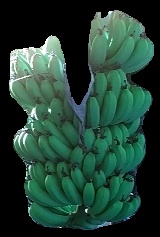
Variety: pachbale
Grade: grade1